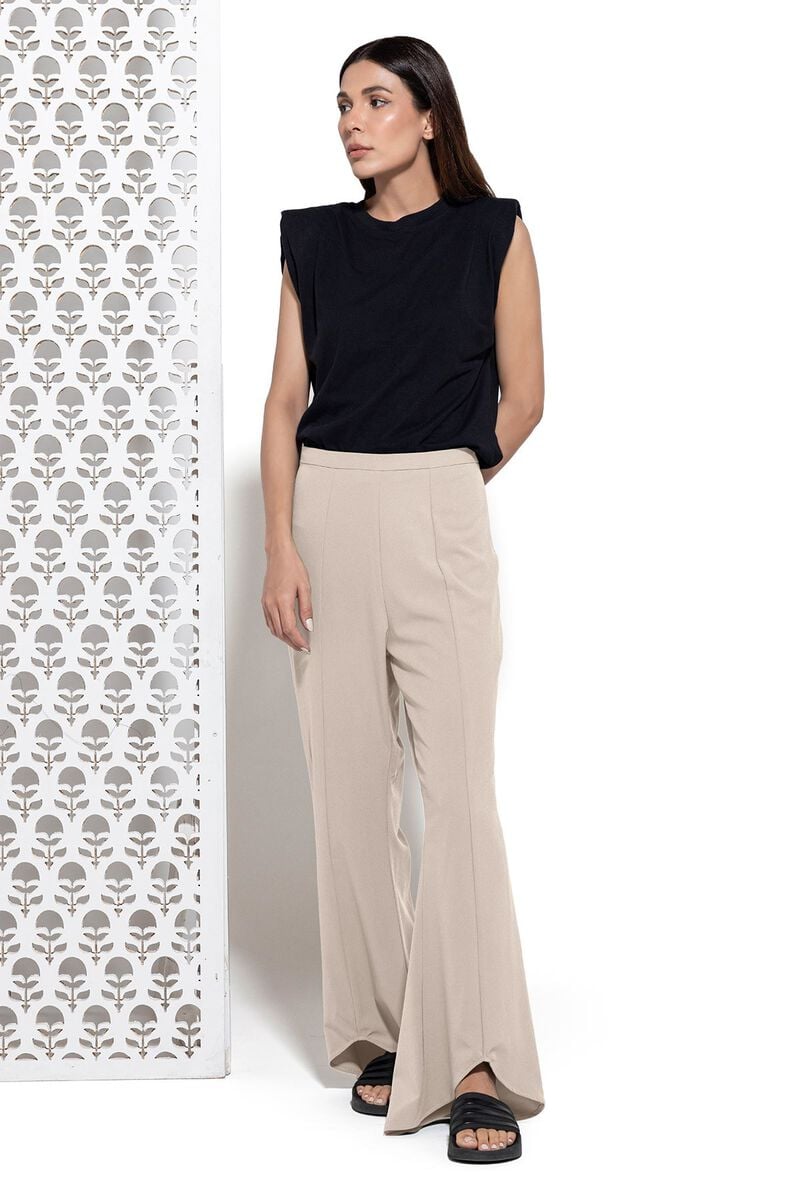
beige black karla wide leg pants